Projection screen

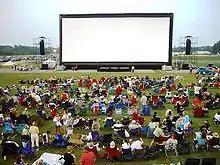
Inflatable movie screen

Pull-down screens (also known as manual wall screens) are often used in spaces where a permanently installed screen would require too much space. These commonly use painted fabric that is rolled in the screen case when not used, making them less obtrusive when the screen is not in use.